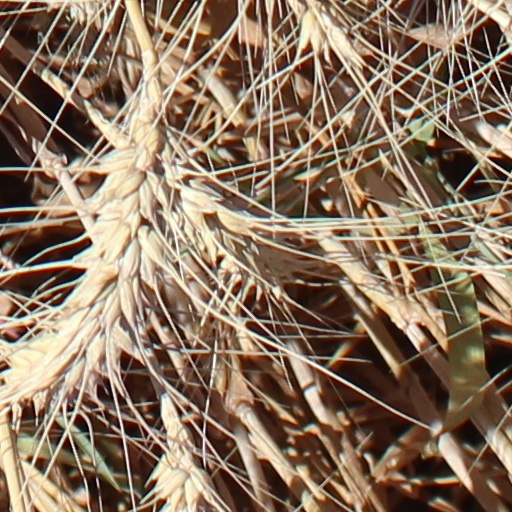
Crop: wheat